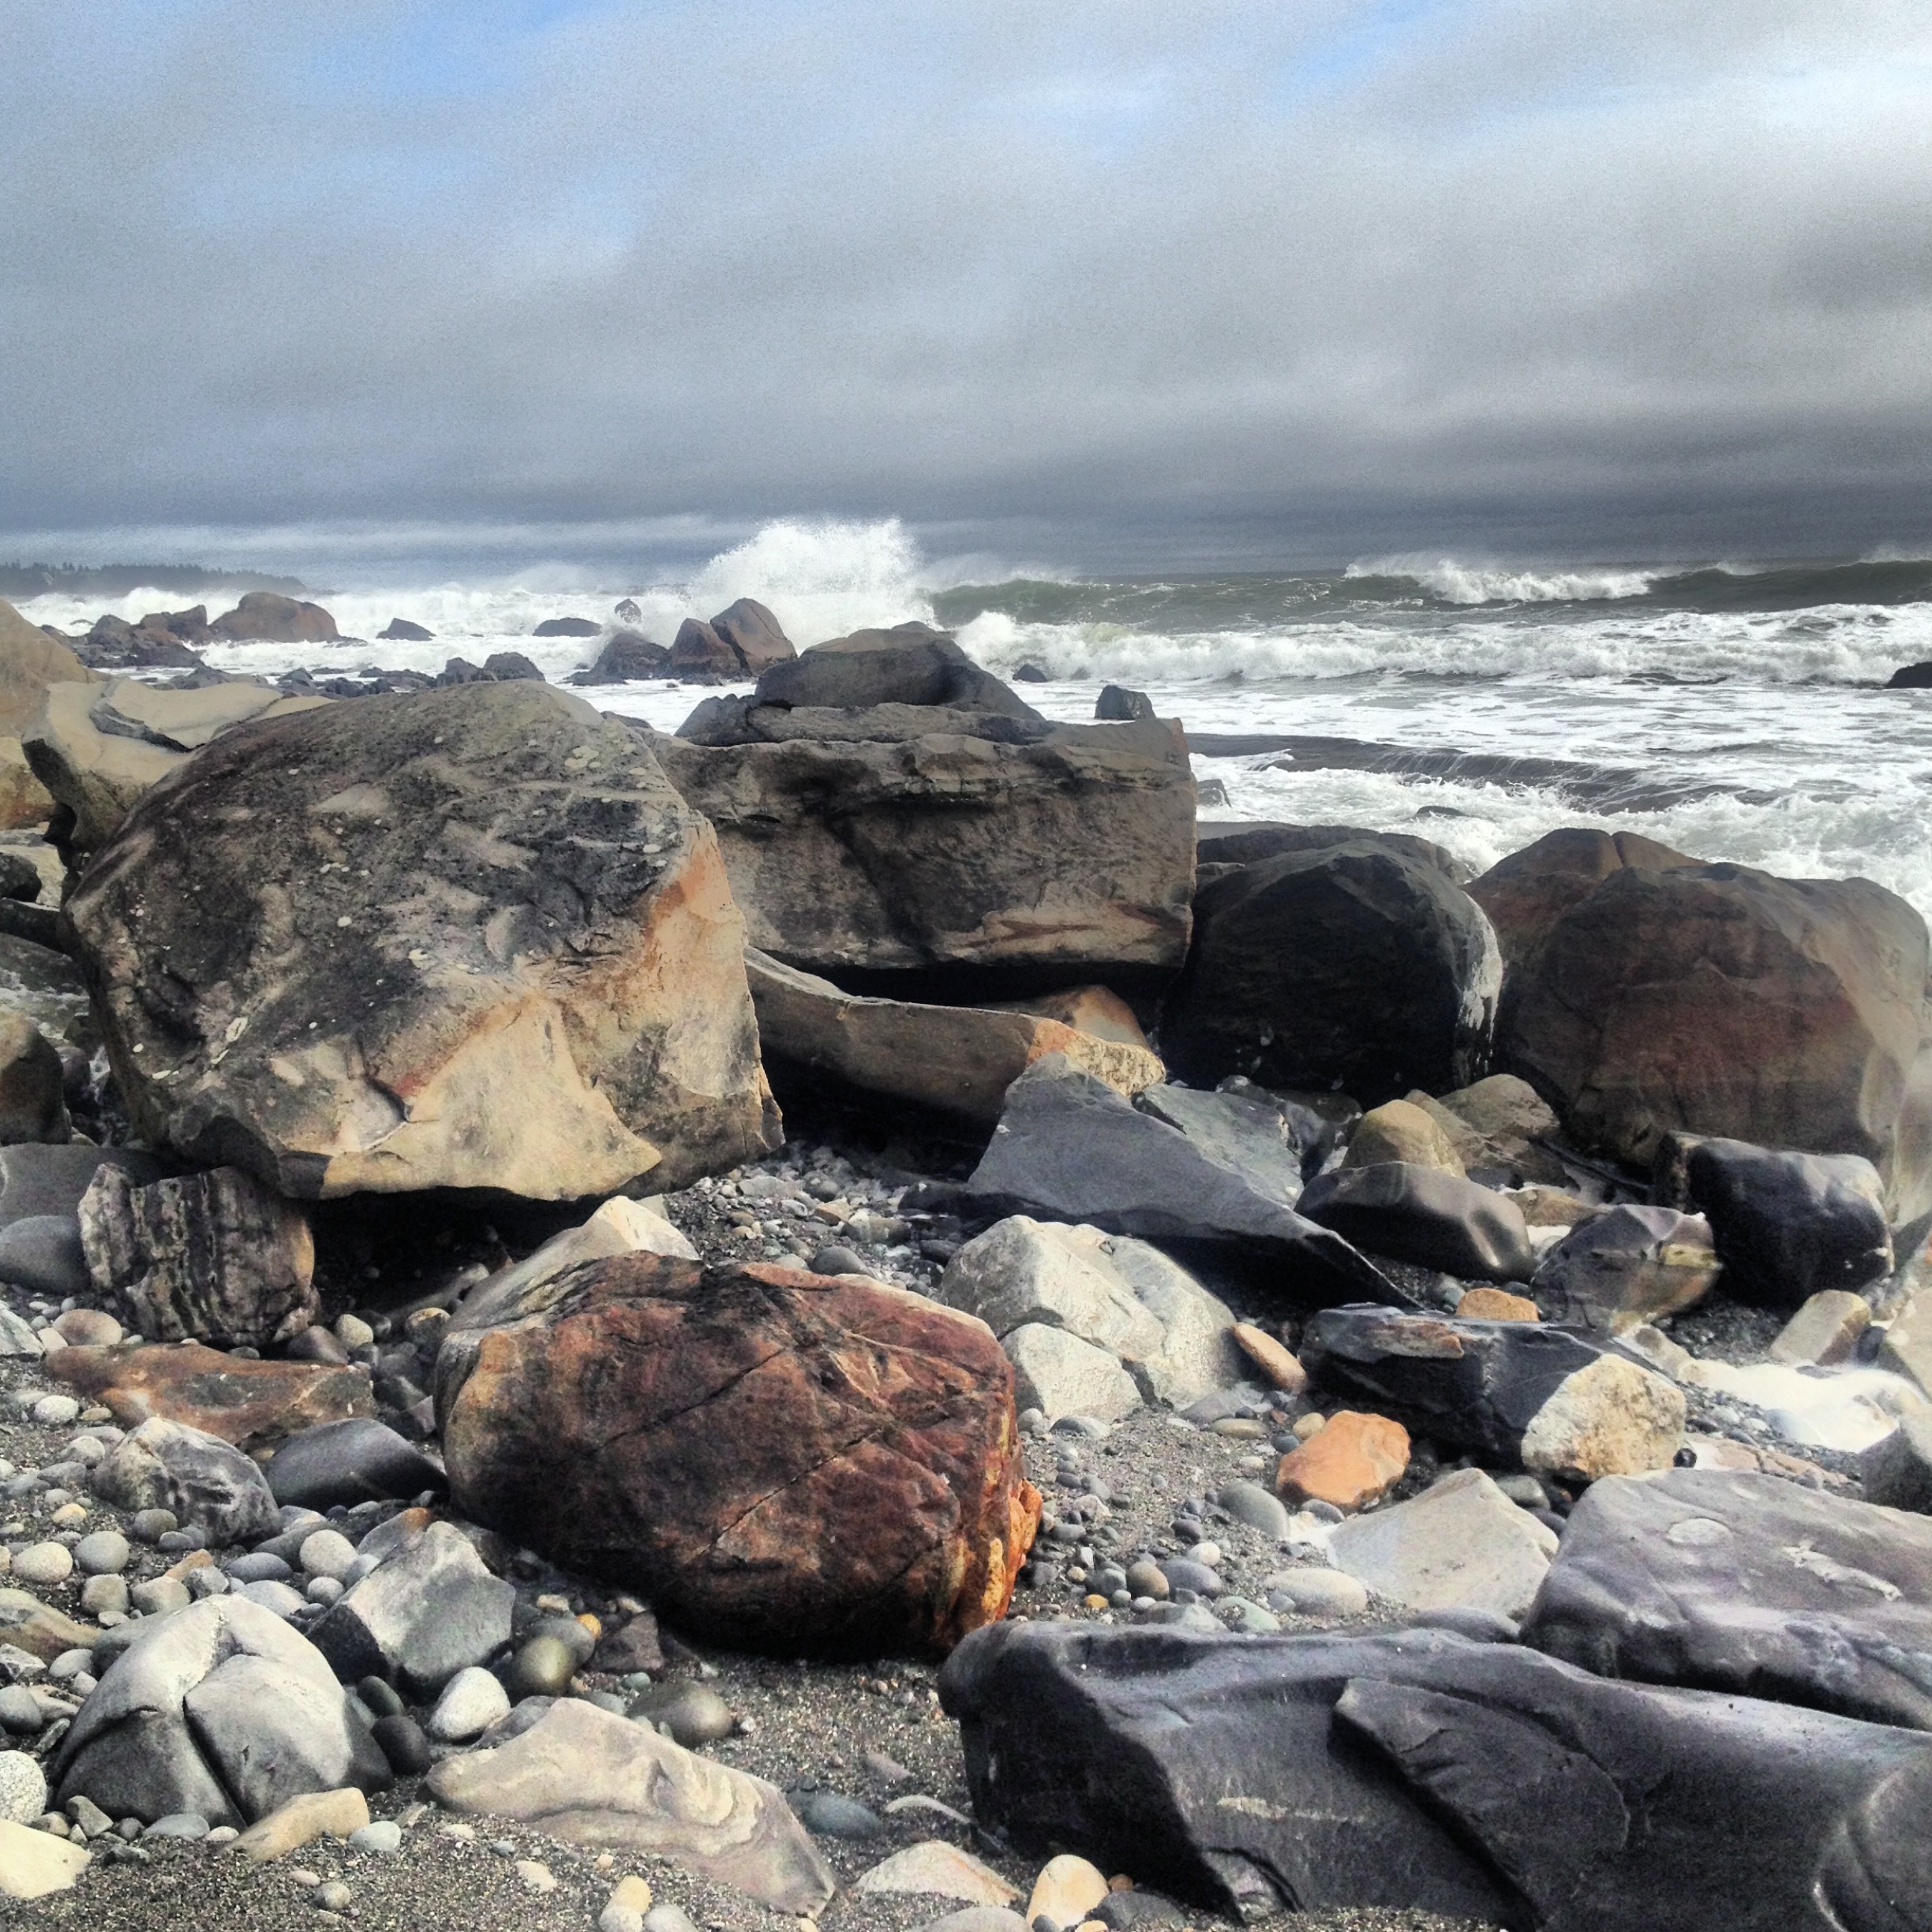
beach, sea, coast, rock, ocean, shore, wave, bay, terrain, material, body of water, geology, boulder, wind wave